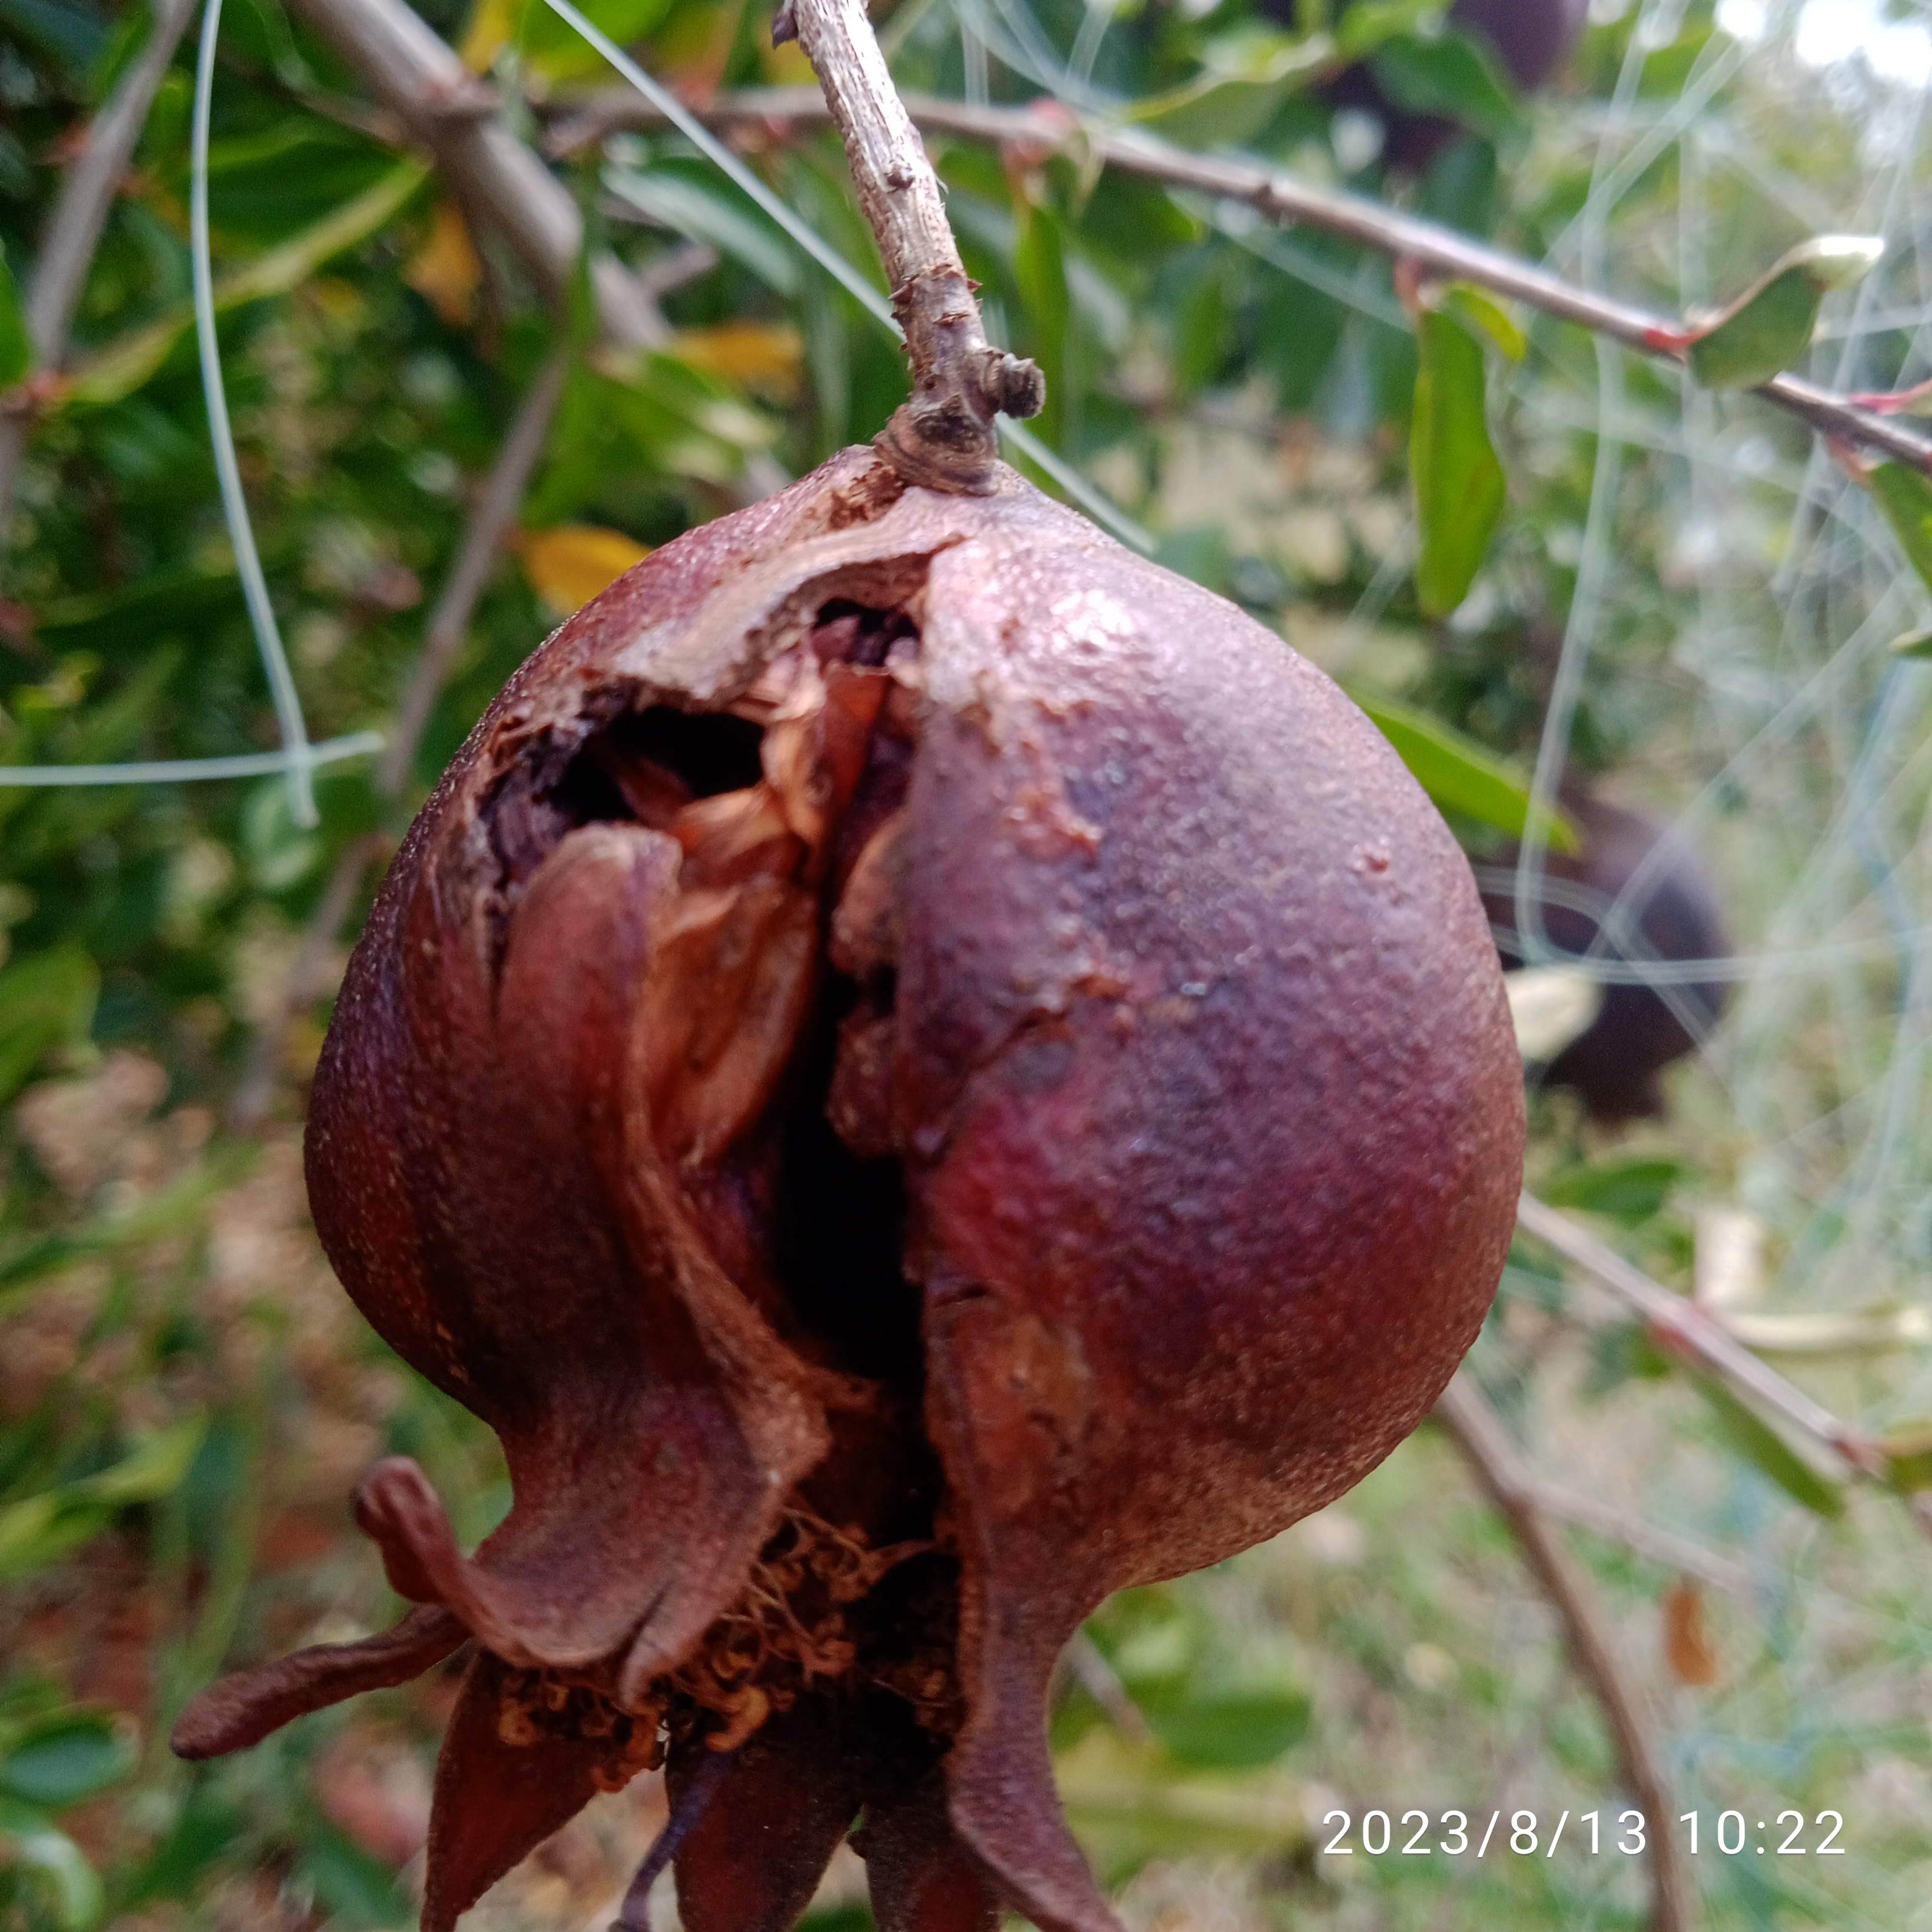
Label: Bacterial_Blight